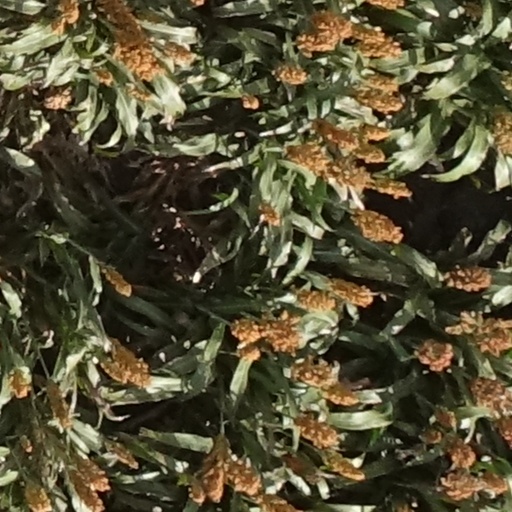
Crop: sorghum